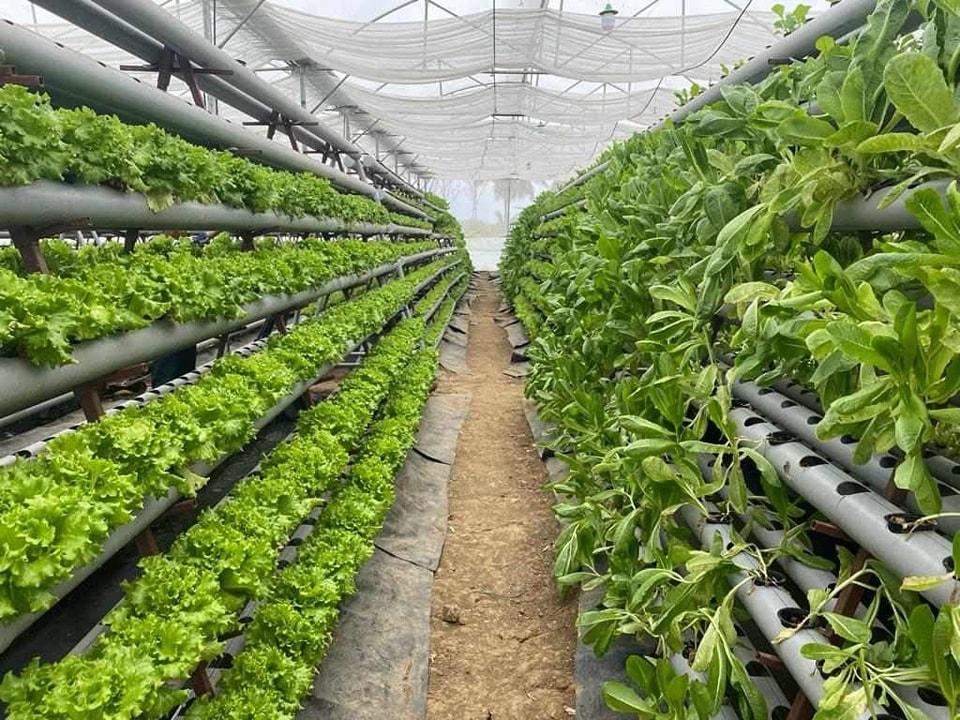
Mbogamboga zimepandwa katika mashimo madogomadogo yaliyotobolewa katika mabomba na kupangiiwa kwa mstari yenye ngazingazi. Hydroponi ni sayansi ya kuotesha mimea kwa kutumia maji yenye virutubisho, pasipo kuhusisha udongo.